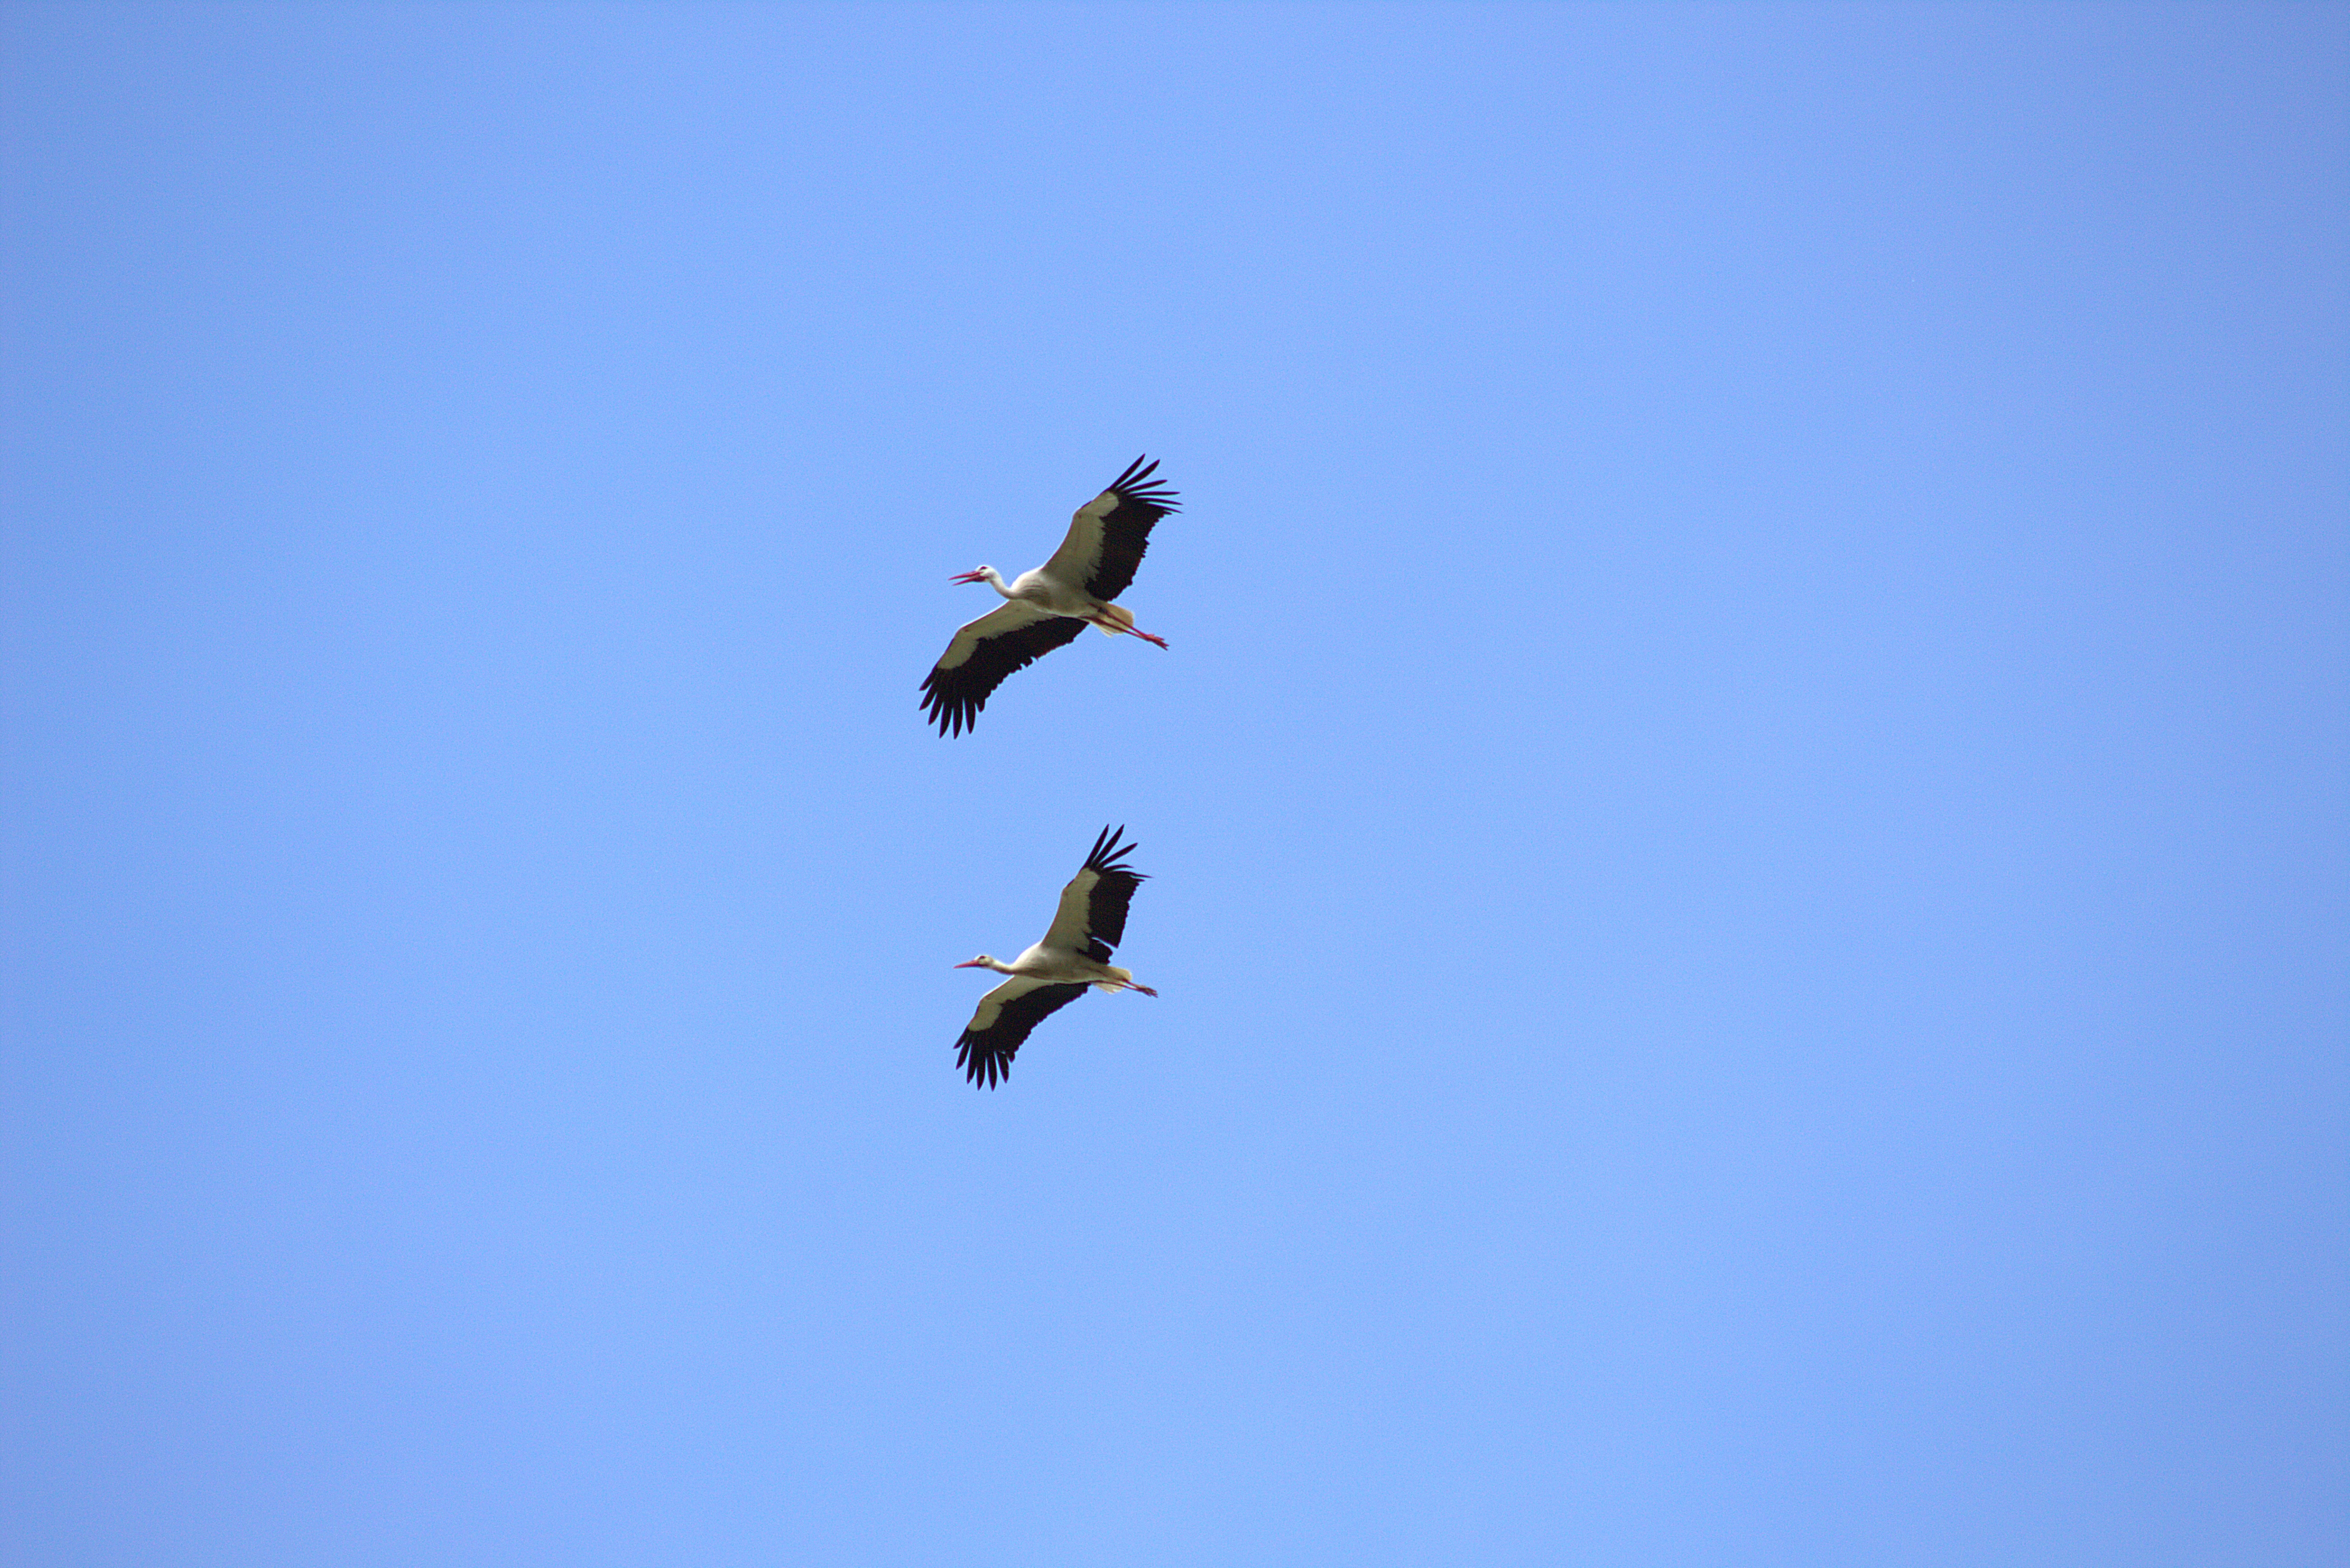
bird, wing, sky, fly, flight, birds, animals, vertebrate, storks, atmosphere of earth